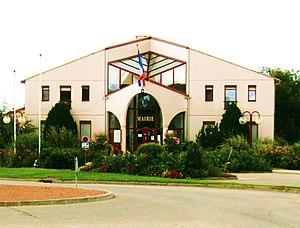
Davézieux, mairie.
Davézieux est une commune française située dans le département de l'Ardèche en région Auvergne-Rhône-Alpes.